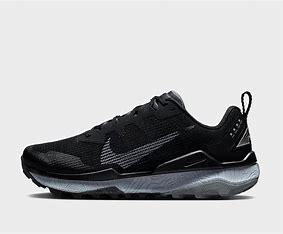
Brand: Nike
Model: Wildhorse 8